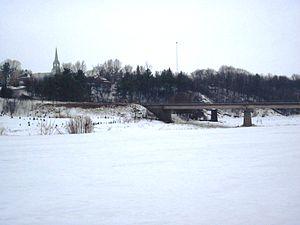
Rivière Nicolet et village de Sainte-Monique
La rivière Nicolet est un affluent du fleuve Saint-Laurent au Québec sur sa rive sud. Elle se jette plus précisément au lac Saint-Pierre. Elle est nommée en l'honneur du pionnier Jean Nicolet.
La route 259 est une route régionale québécoise située sur la rive sud du fleuve Saint-Laurent. Elle dessert la région administrative du Centre-du-Québec.
Sainte-Monique est une municipalité du Québec située dans la municipalité régionale de comté de Nicolet-Yamaska et la région administrative du Centre-du-Québec.
La route 226 est une route régionale québécoise située sur la rive sud du fleuve Saint-Laurent. Elle dessert les régions administratives du Centre-du-Québec et de Chaudière-Appalaches.